Alpine A110 (2017)

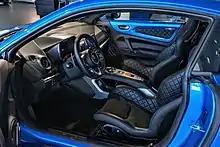
Interior with Sabelt seats

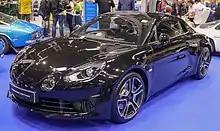
A110 Première Edition at the 2018 NEC Classic Motor Show

Based on an all-aluminium construction, the A110 is powered by a Nissan-derived 1.8-litre turbocharged gasoline direct injection 4 valves per cylinder inline-four engine mated to a 7-speed dual-clutch transmission manufactured by Getrag. Developed by Renault–Nissan and reworked by Alpine engineers, the engine has an output of at 6,000 rpm and of torque at 2,000–5,000 rpm. According to Alpine, the A110 can accelerate from in 4.5 seconds, and has an electronically limited top speed of .